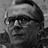
Emotion: neutral